Jeremy Kauffman

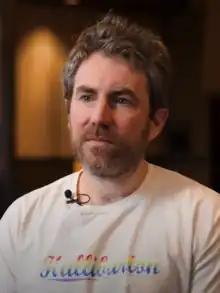
Kauffman in 2022

Jeremy Kauffman (born September 19, 1984) is an American entrepreneur and political activist known for founding and leading the blockchain-based